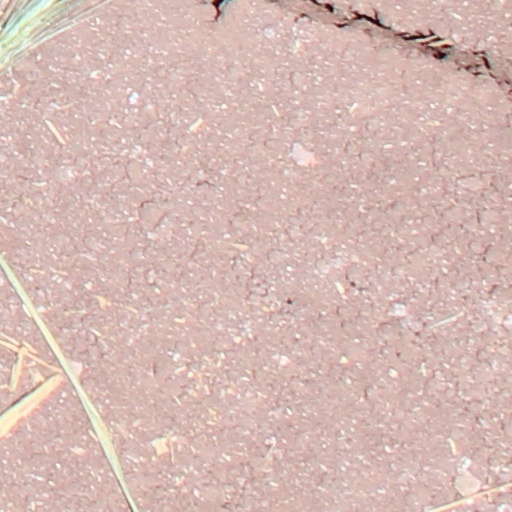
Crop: wheat